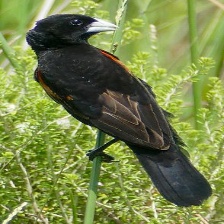
Species: FAN TAILED WIDOW
Scientific name: EUPLECTES AXILLARIS